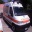
Label: ambulance